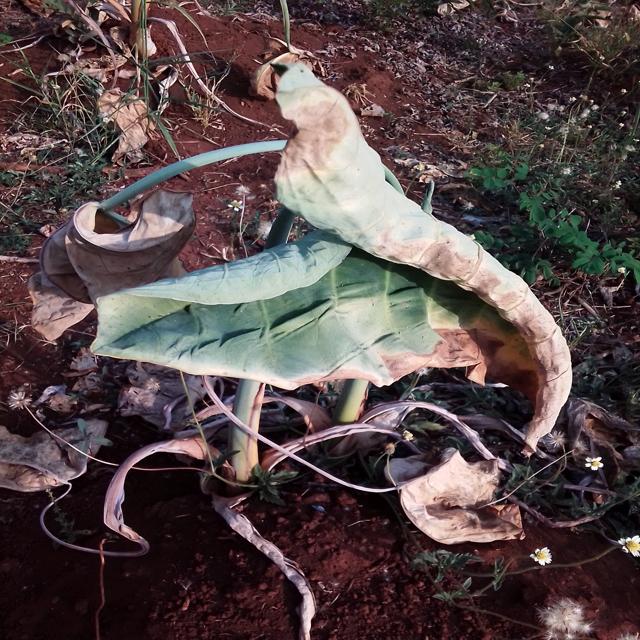
Label: Mid_Blight